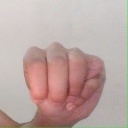
अक्षर: म